Frank Abbott (footballer)

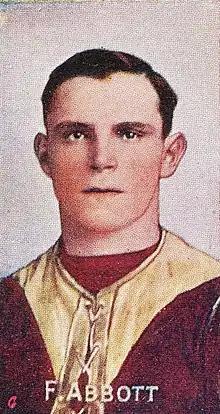
Cigarette card of Abbott in 1908

Stewart Phillip "Frank" Abbott (6 July 1885 – 4 August 1947) was an Australian rules footballer who played with Fitzroy. In between his two stints for Fitzroy, he played for Essendon Town in the VFA.